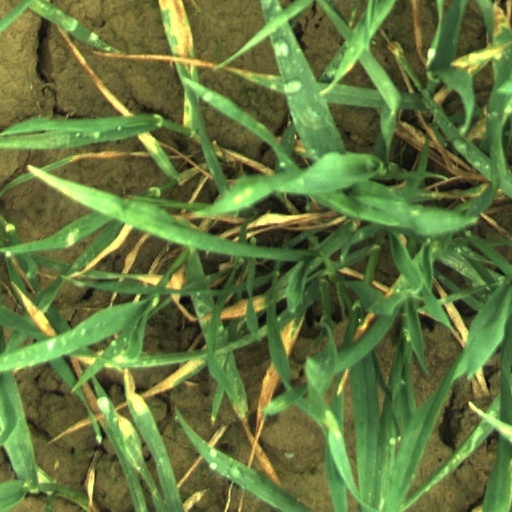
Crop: wheat